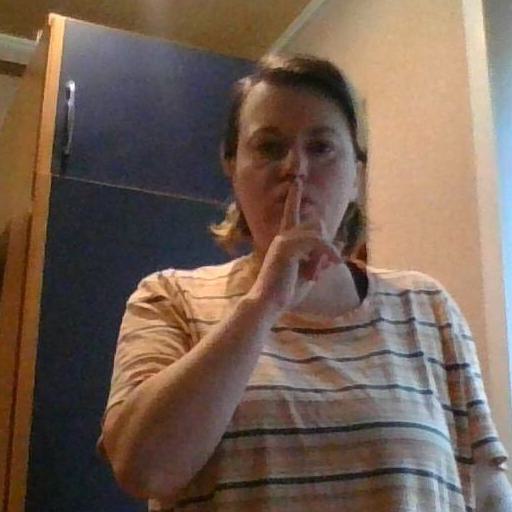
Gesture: mute